Steve Klosterman

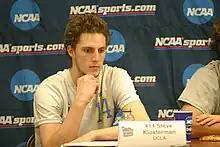
Klosterman at a NCAA press conference, 2007

Steve Klosterman (born c. 1984) is an American college volleyball coach and former player. After a successful career as part of the UCLA Bruins, he spent nearly a decade playing internationally. Klosterman then returned to the United States to start his coaching career. He joined Hofstra University's women's volleyball coaching team in 2019 and was promoted to assistant coach in 2024.